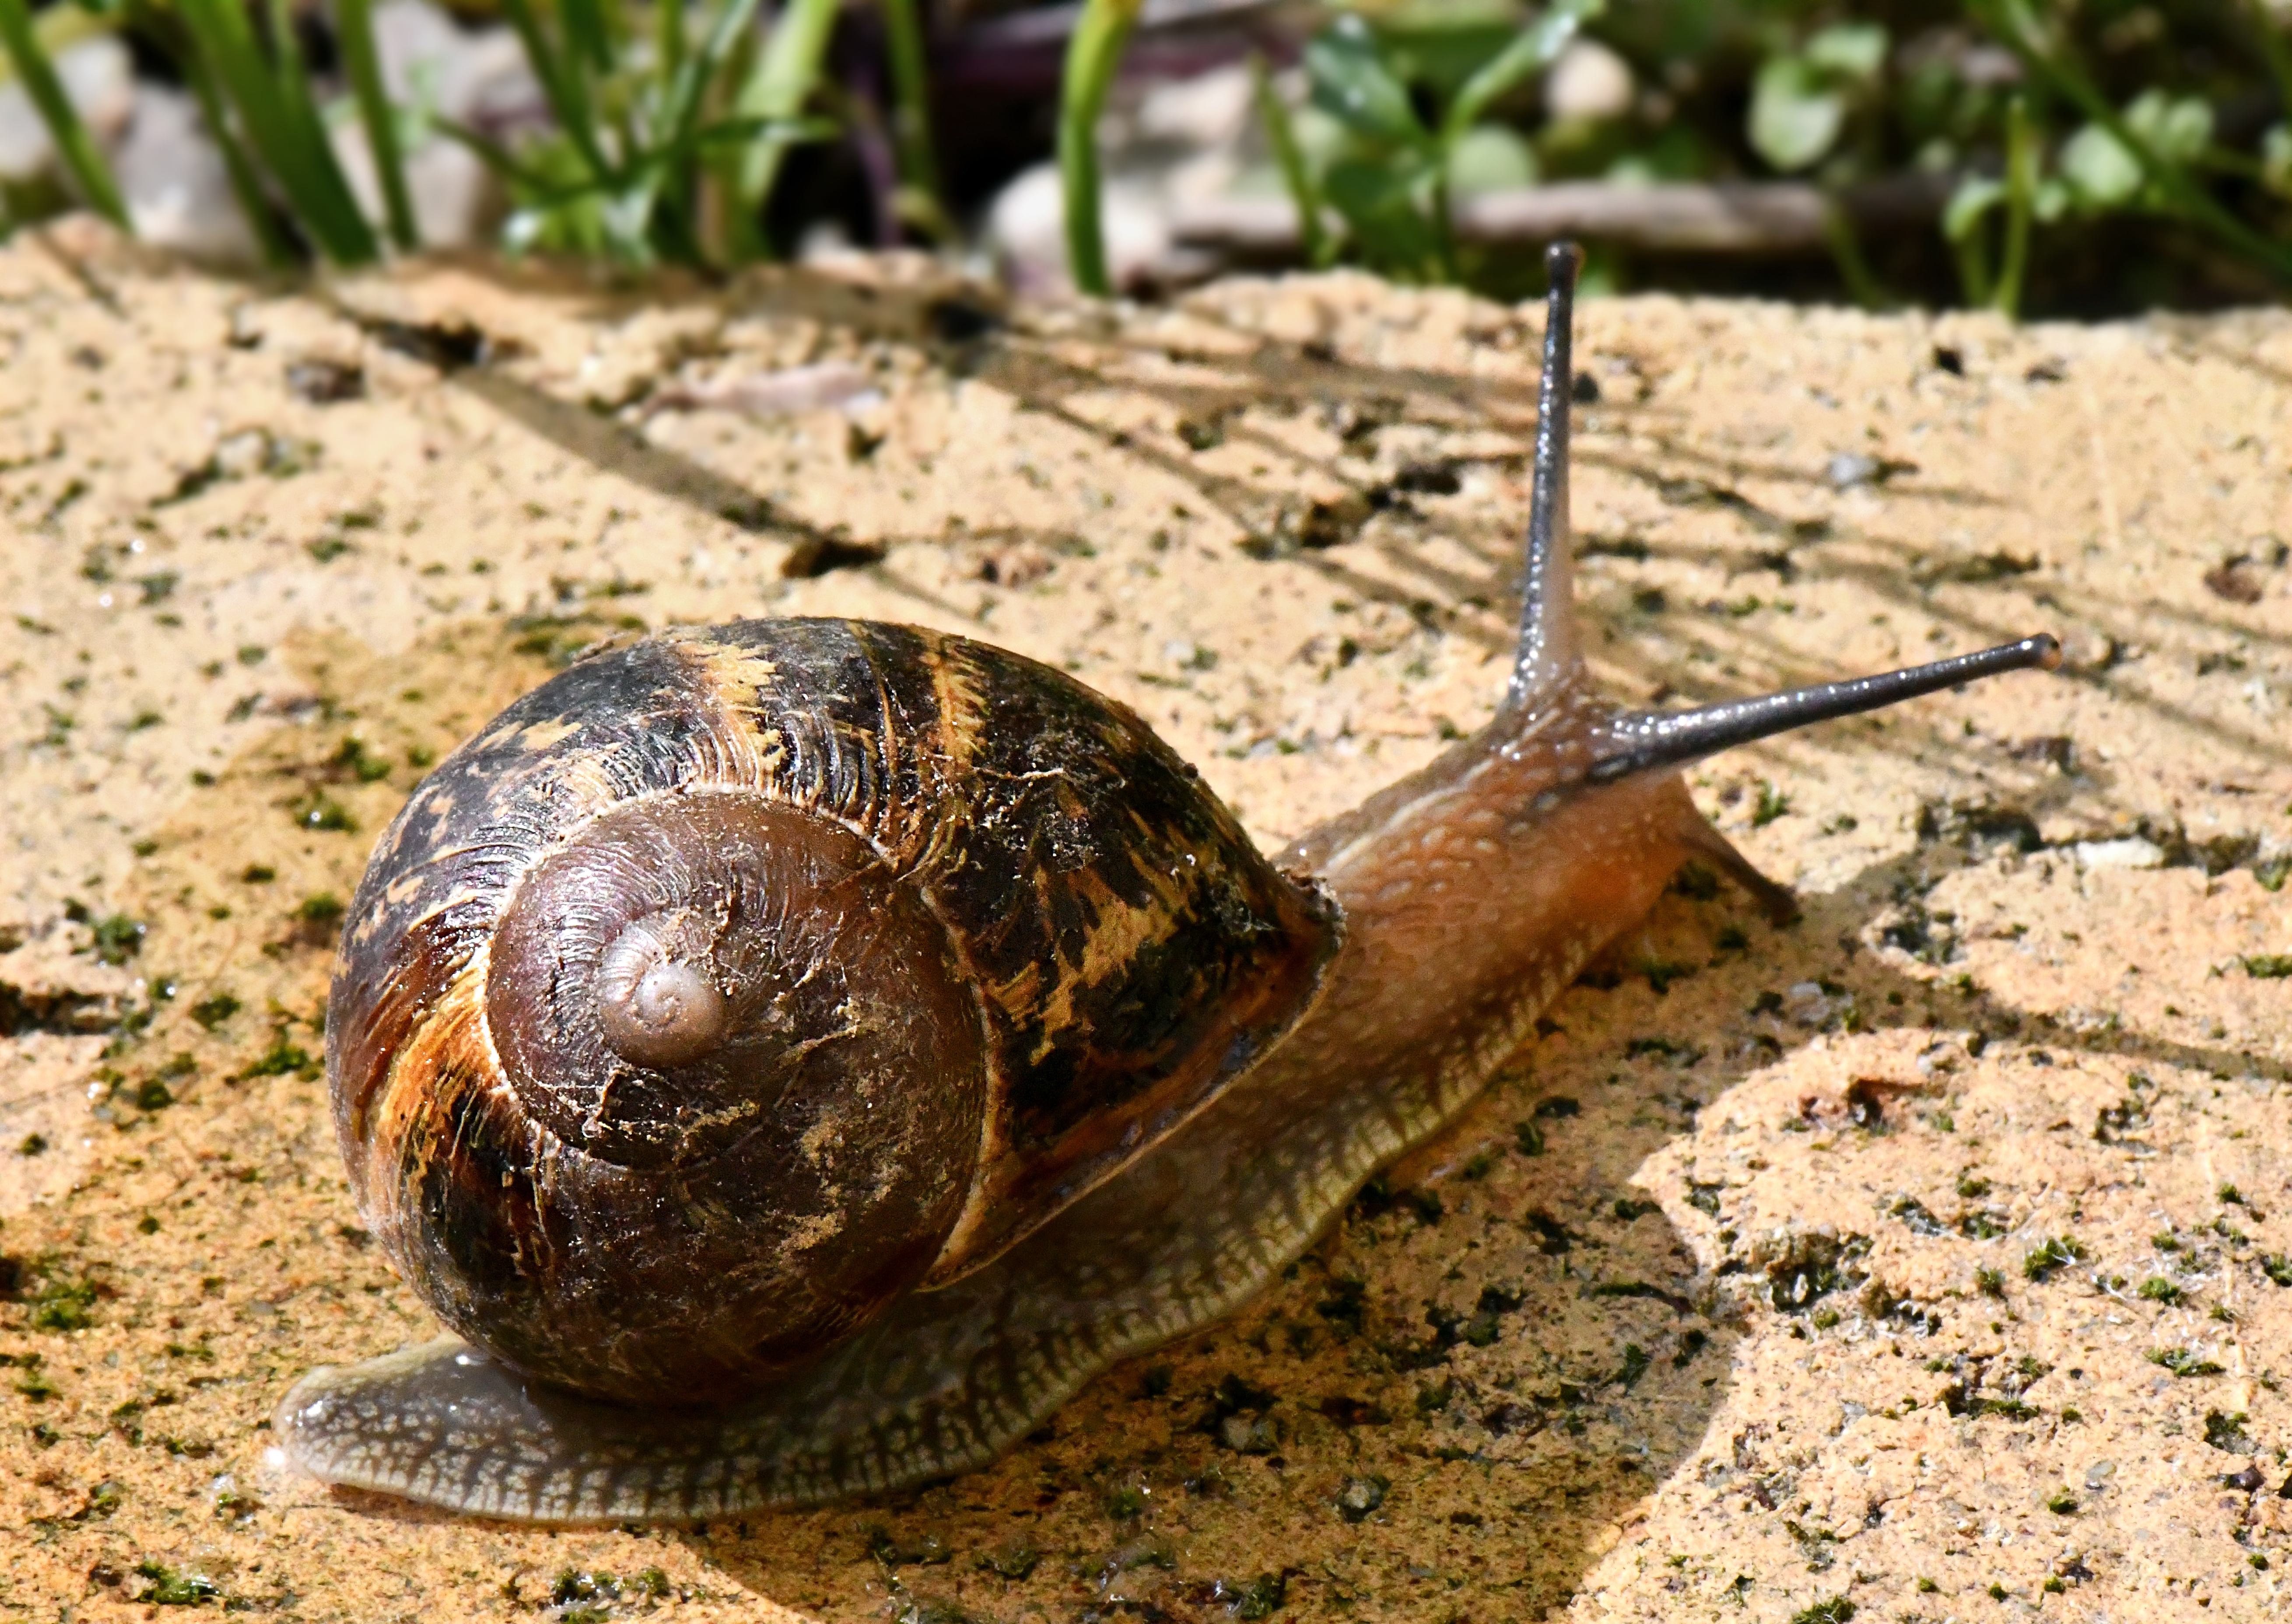
snail, snail shell, snails and slugs, slug, terrestrial animal, lymnaeidae, sea snail, escargot, molluscs, invertebrate, schnecken, close up, organism, dish